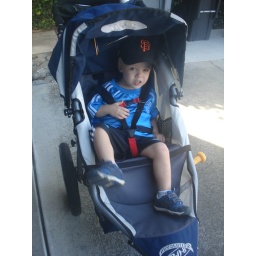
Going for a walk to the baseball field near our house